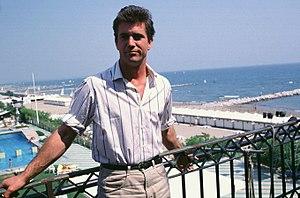
Mad Max : Au-delà du dôme du tonnerre est un film australo-américain de science-fiction réalisé par George Miller et George Ogilvie, sorti en 1985. C'est le troisième volet des films consacrés à « Mad » Max Rockatansky. L'histoire a lieu trois ans après Mad Max 2 : Le Défi.